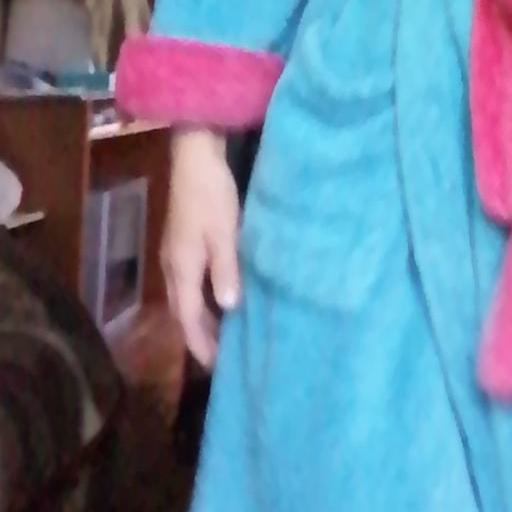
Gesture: no_gesture